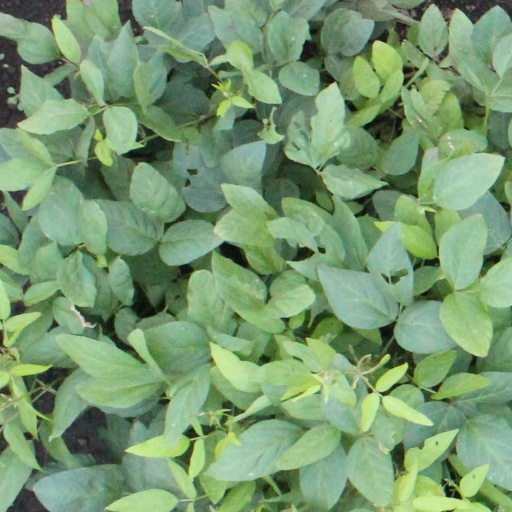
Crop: soybean